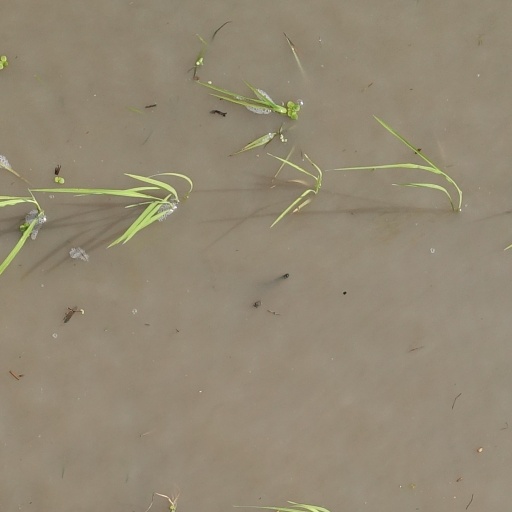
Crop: rice